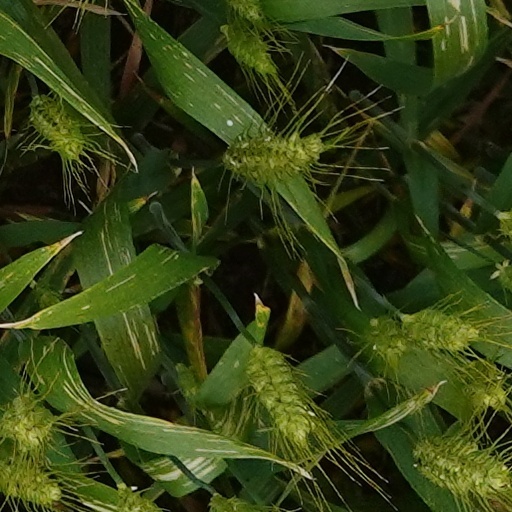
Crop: wheat